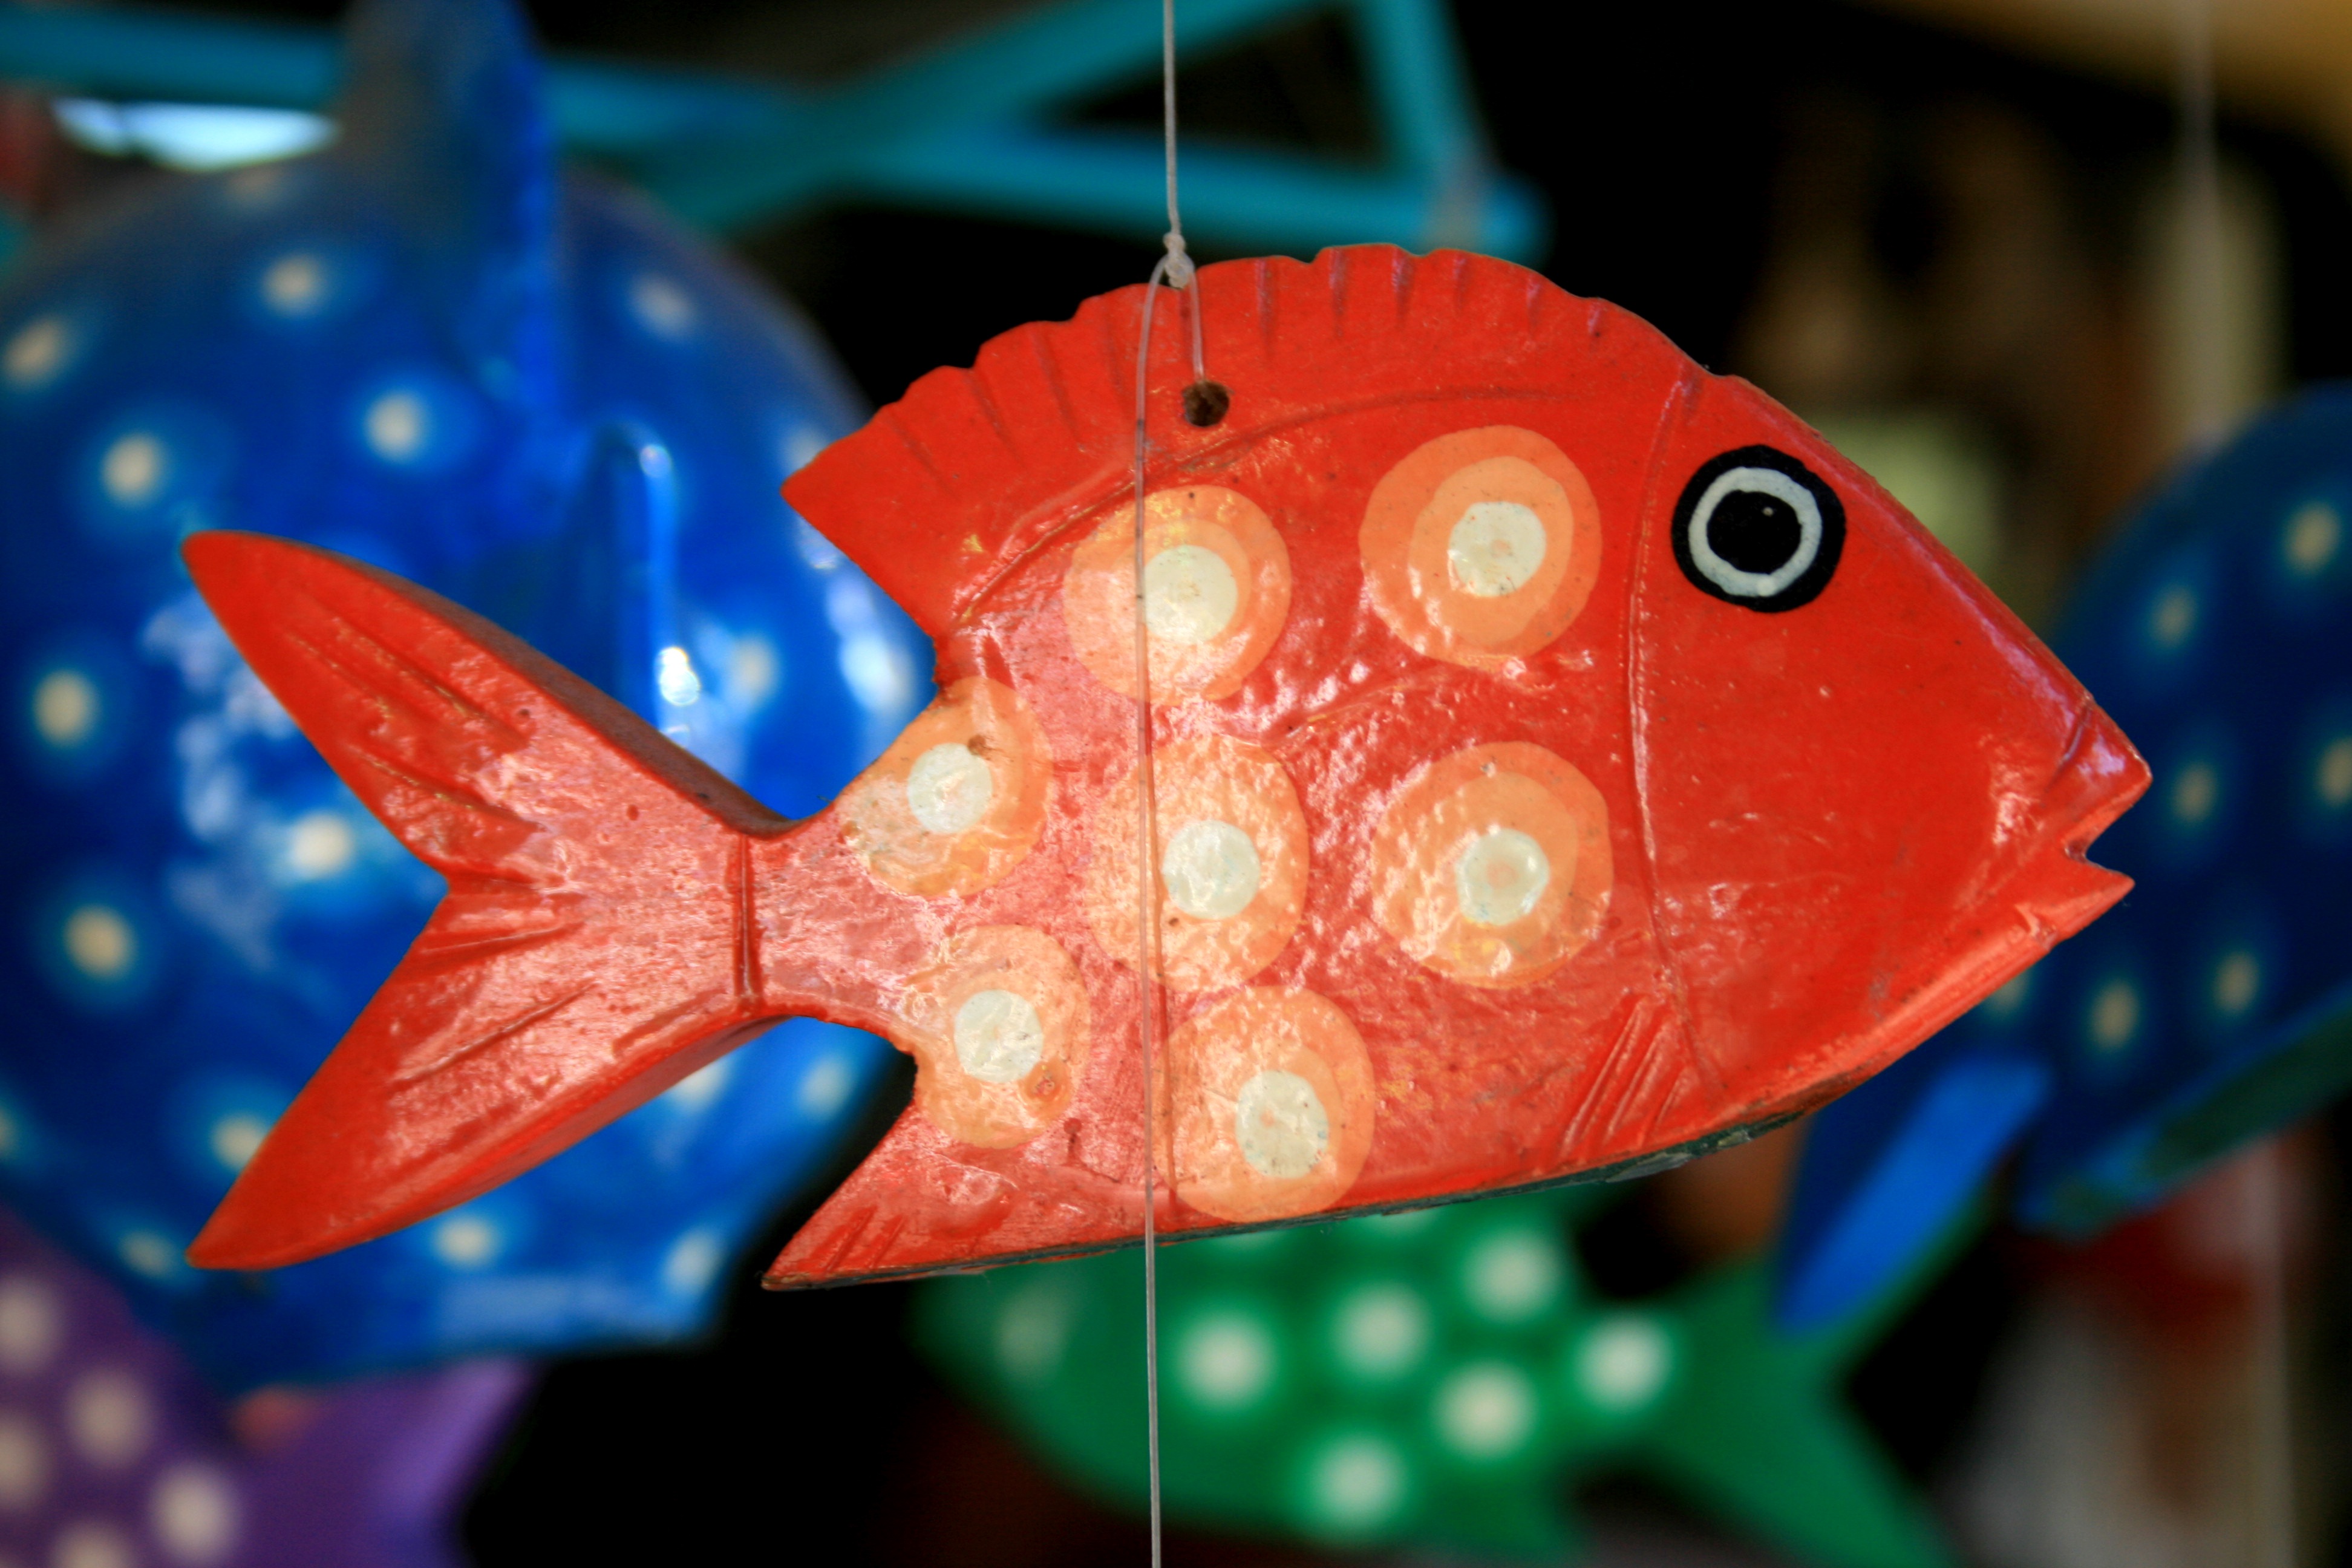
beach, leaf, flower, red, color, biology, blue, fish, toy, merchandise, invertebrate, close up, crafts, mexico, culture, tradition, indian, traditional, yucatan, macro photography, paper mache, marine biology, pomacentridae